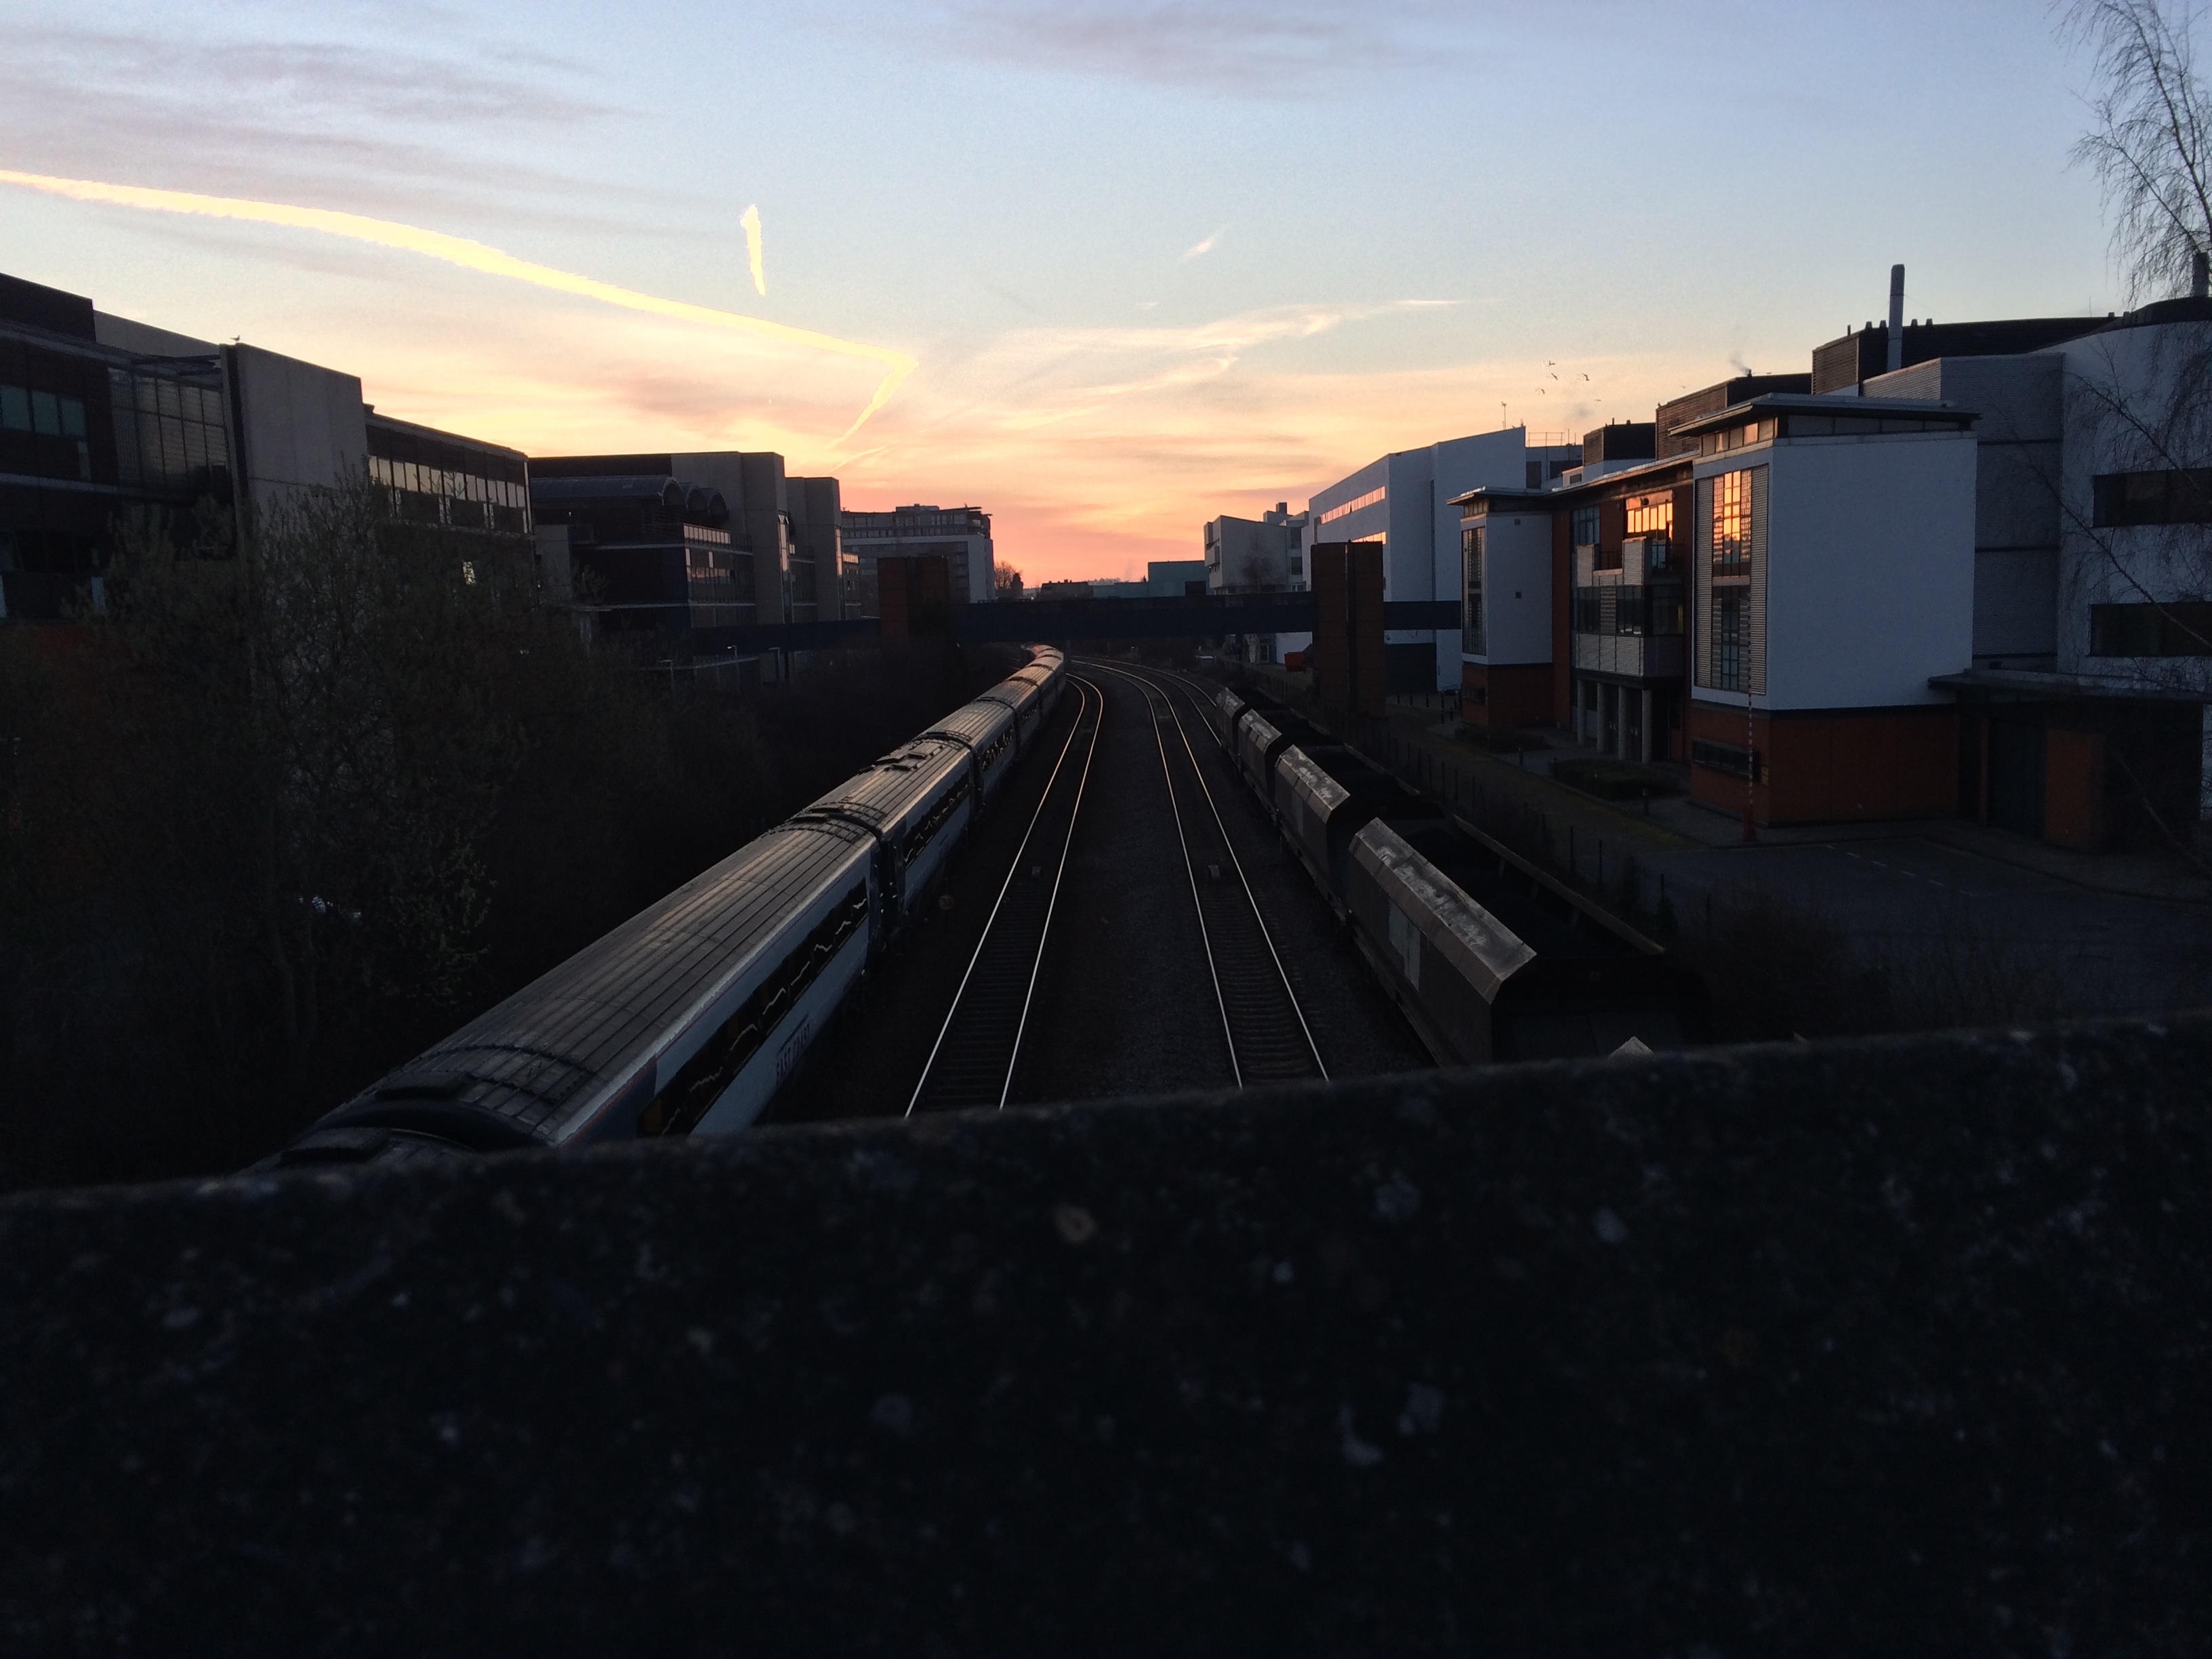
light, sky, track, sunset, night, sunlight, morning, cityscape, dusk, transport, evening, reflection, darkness